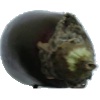
Label: Eggplant 1